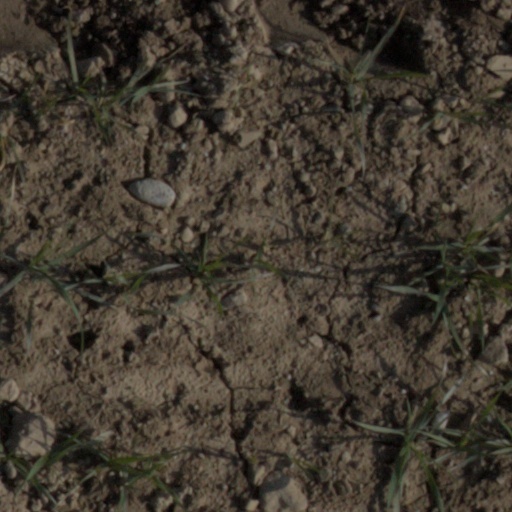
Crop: wheat